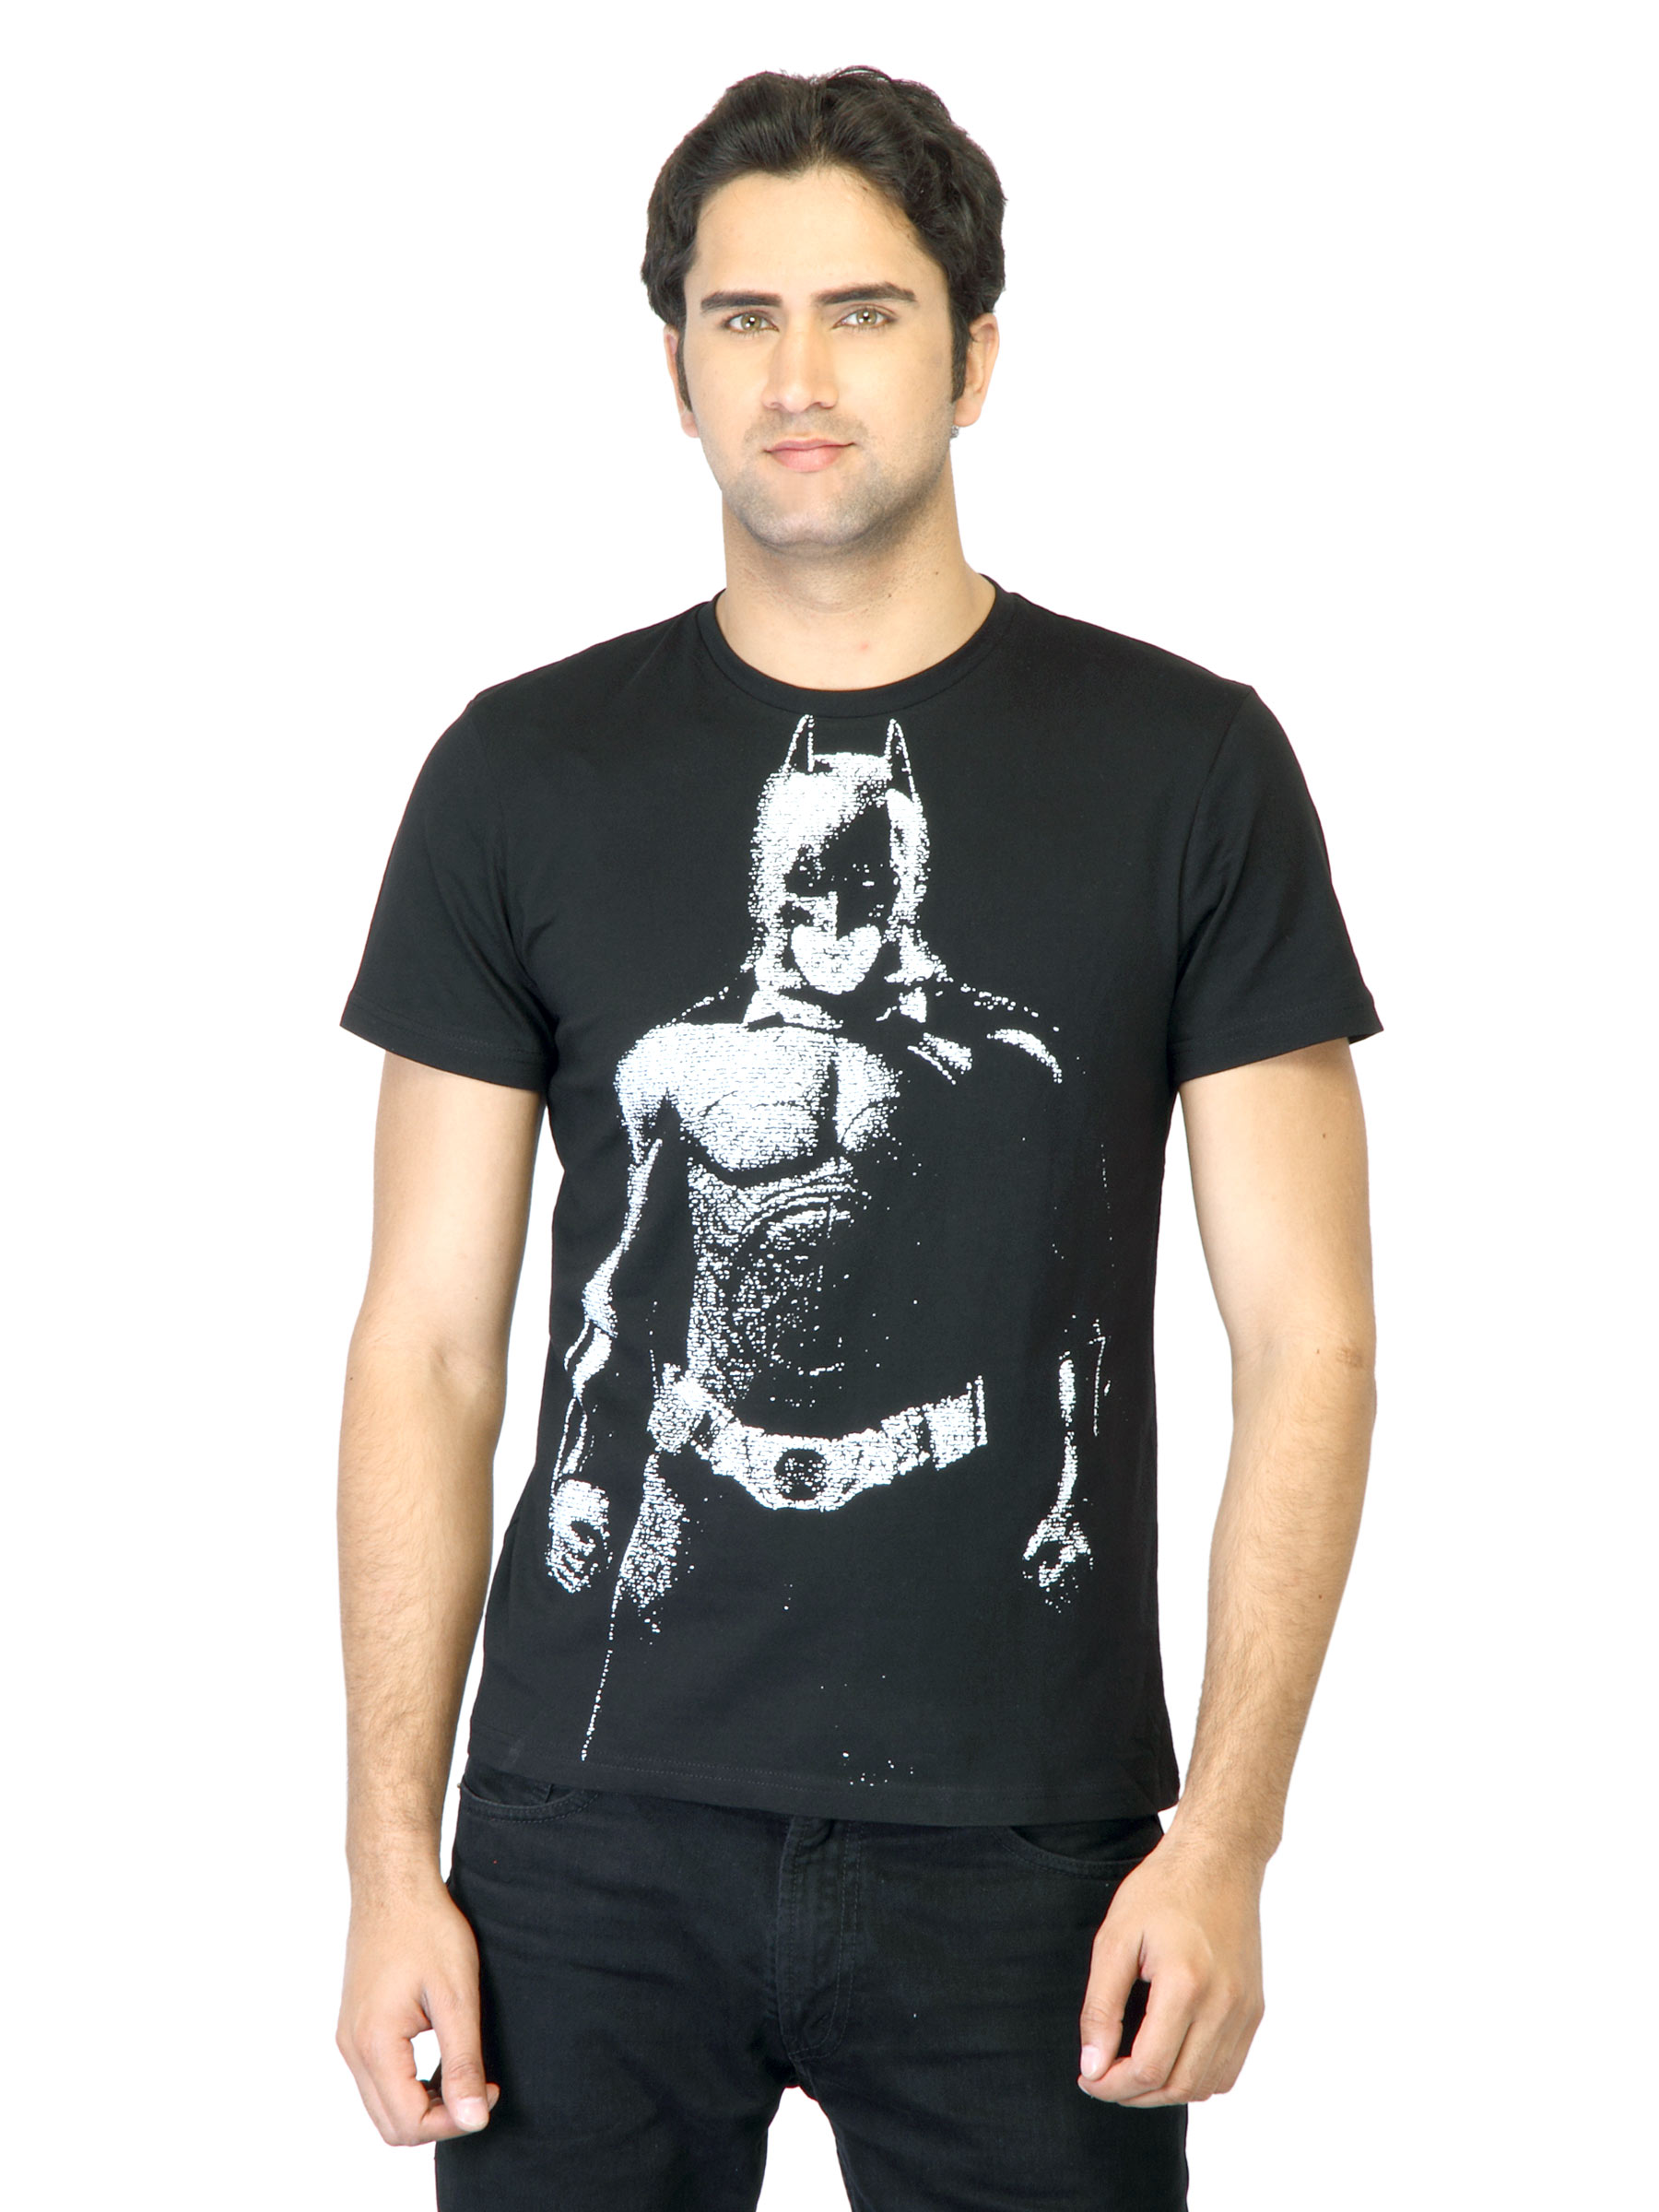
Batman Men Black Printed T-shirt
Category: Apparel / Topwear / Tshirts
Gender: Men
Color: Black
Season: Summer 2012
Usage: Casual